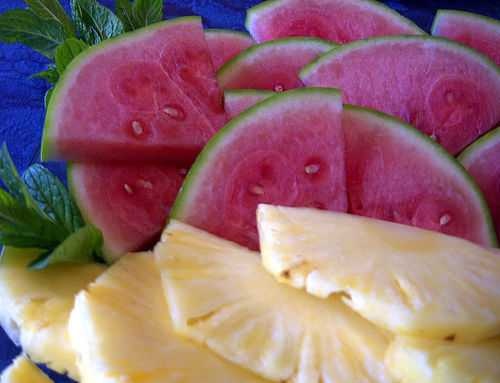
Label: Pineapple